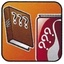
Concepts: Title
Brand
Name